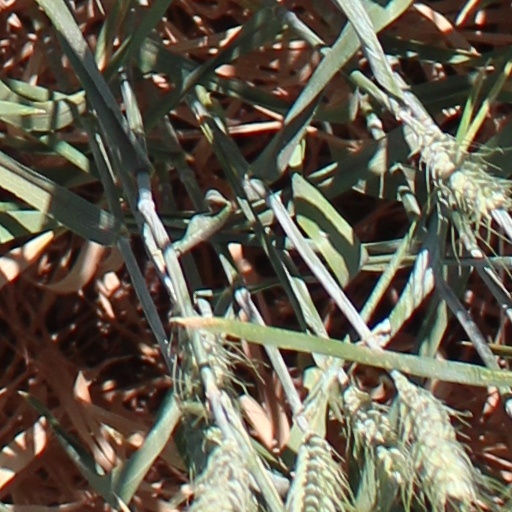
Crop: wheat